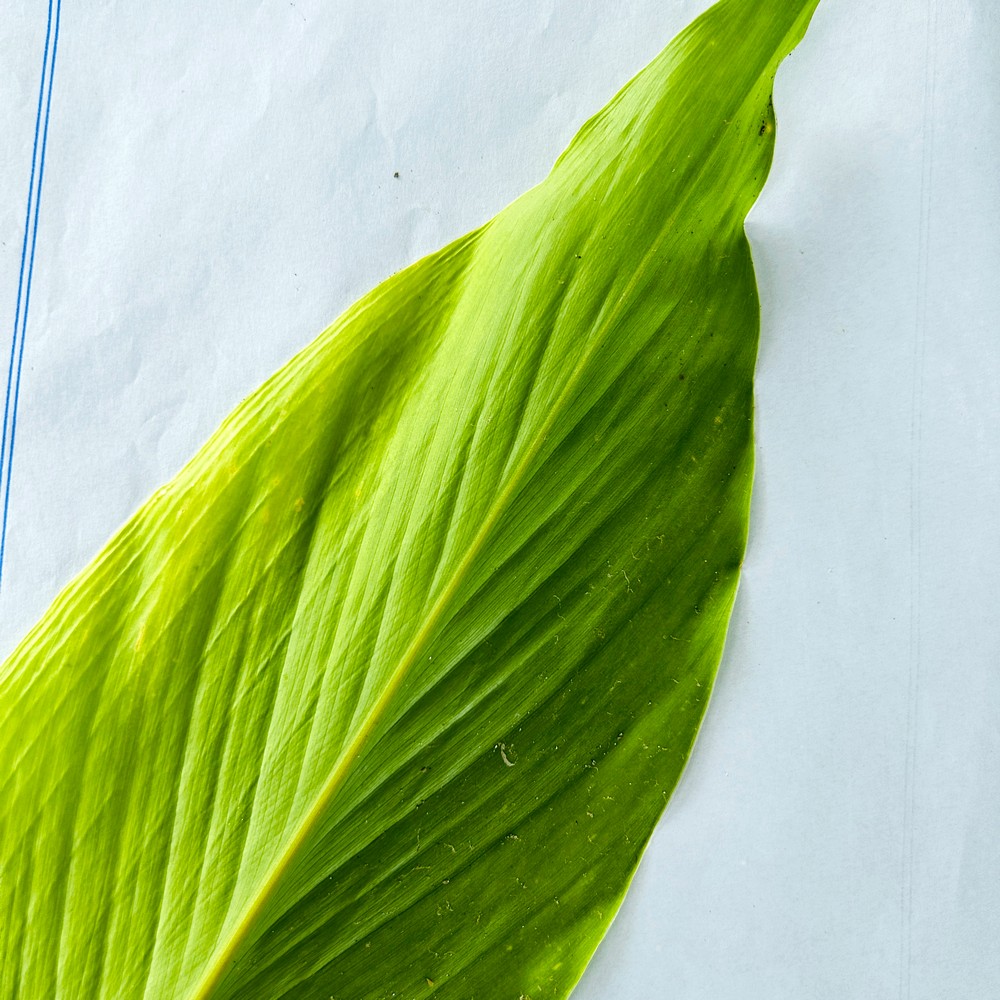
Label: Healthy Leaf